Kuniyoshi Noda

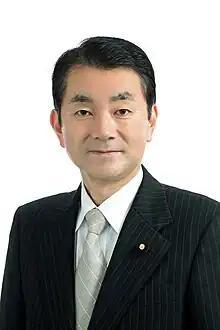
Official portrait, 2022

Kuniyoshi Noda is a Japanese politician who is a member of the House of Councillors of Japan.